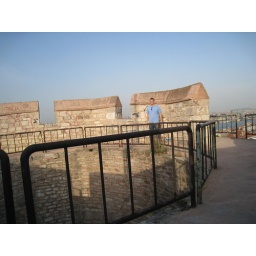
Brenden in a tower on the walls of Theodosius II - Istanbul - Brenden in Turkey Sept 2008